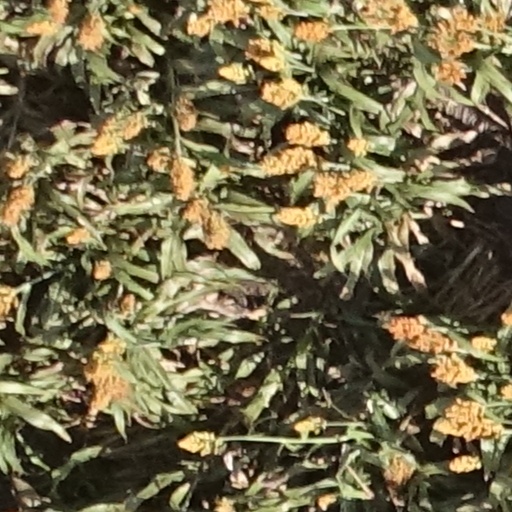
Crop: sorghum